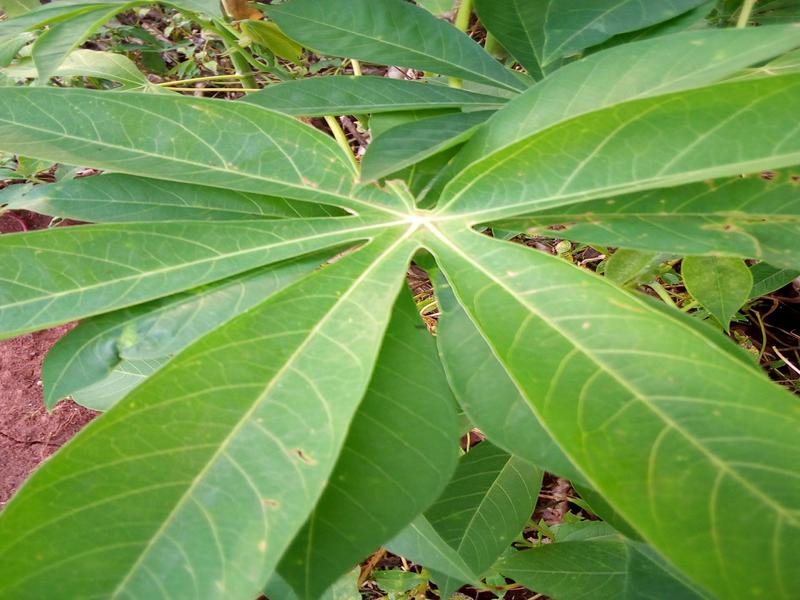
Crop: cassava
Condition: healthy